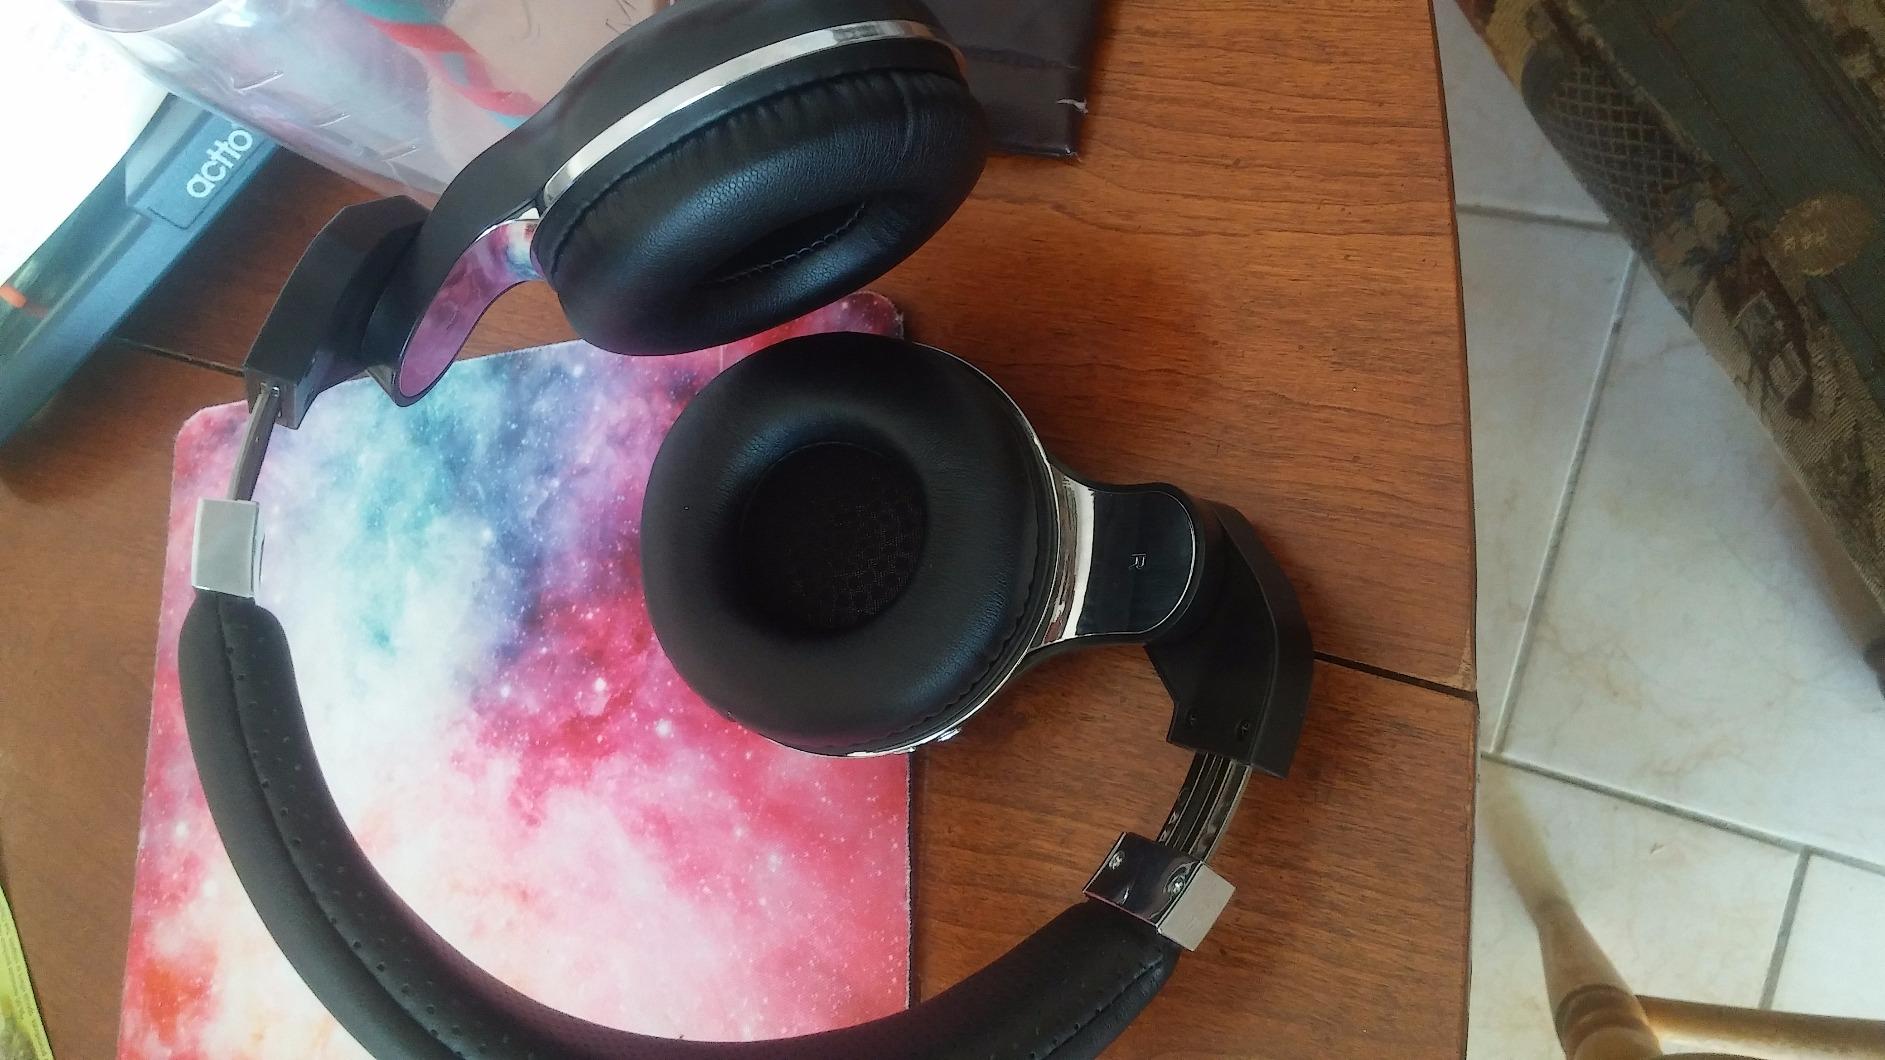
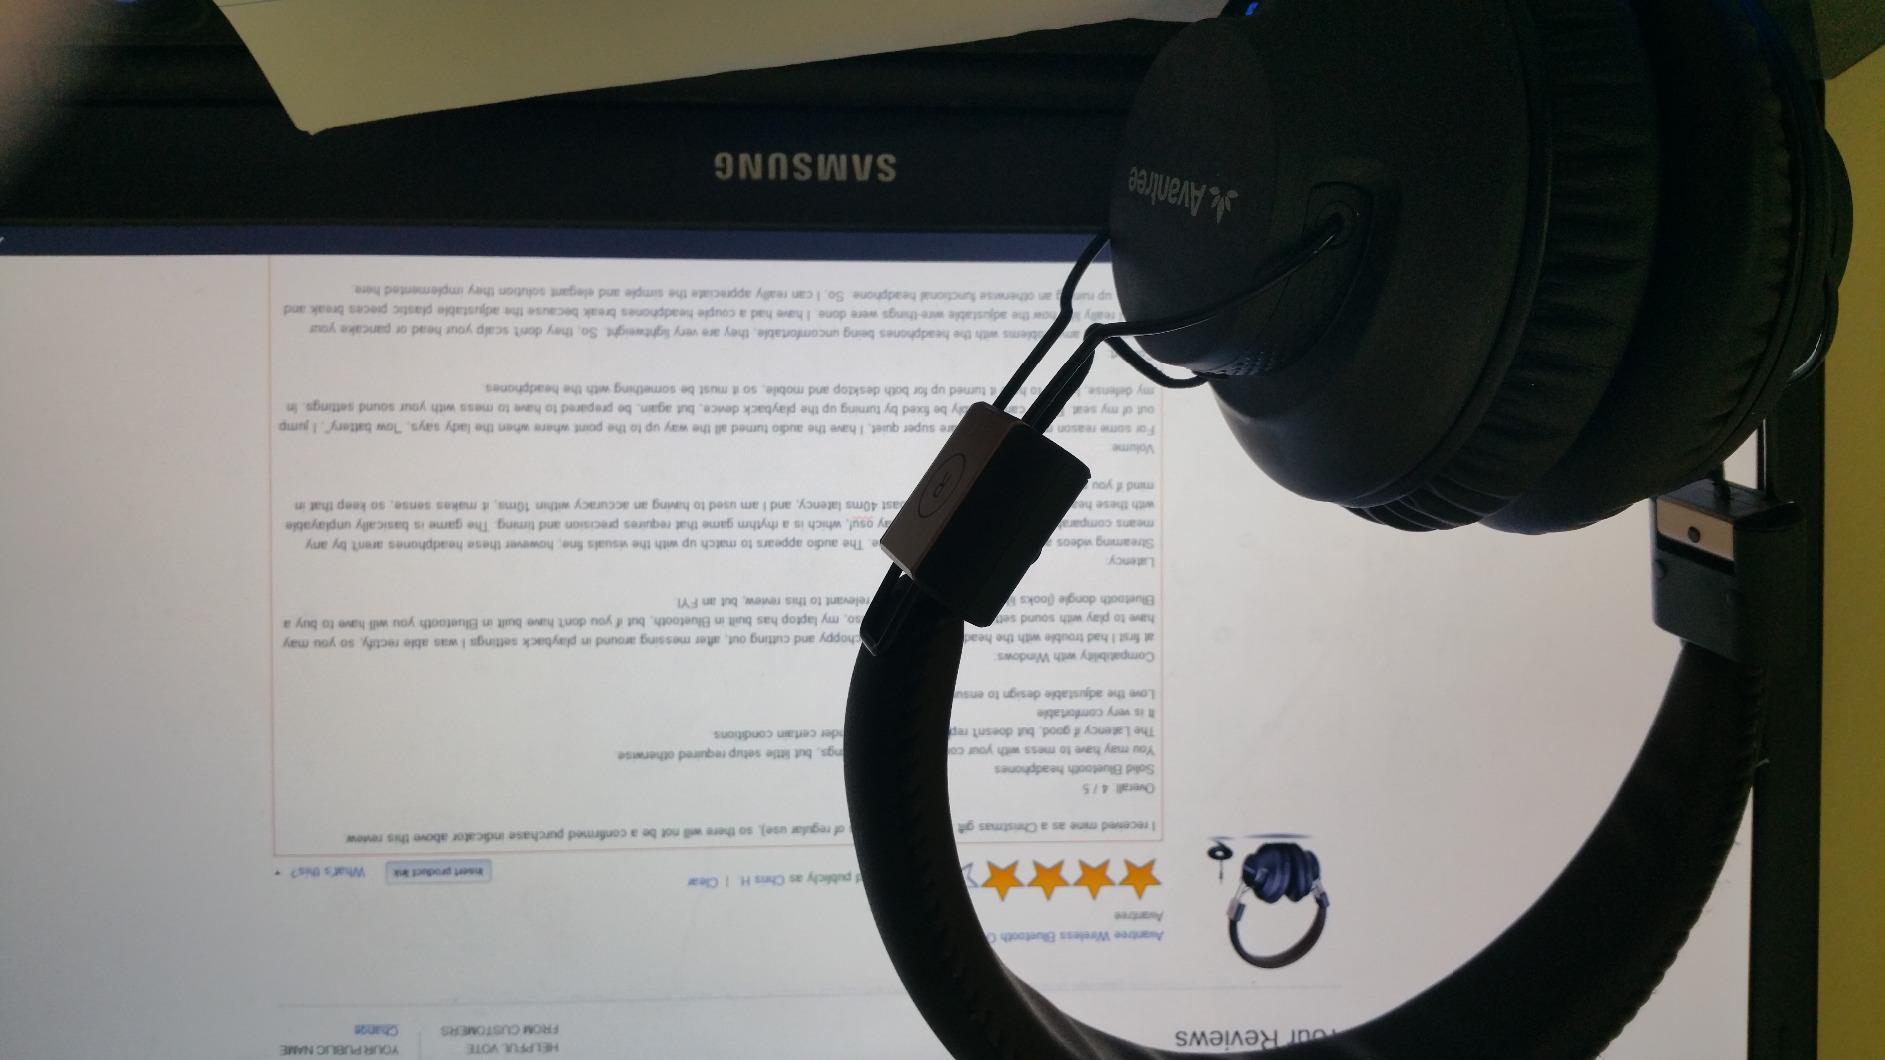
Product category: headphones
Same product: no